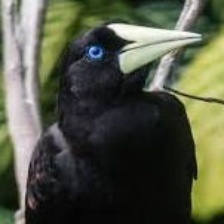
Species: CRESTED OROPENDOLA
Scientific name: PSAROCOLIUS DECUMANUS